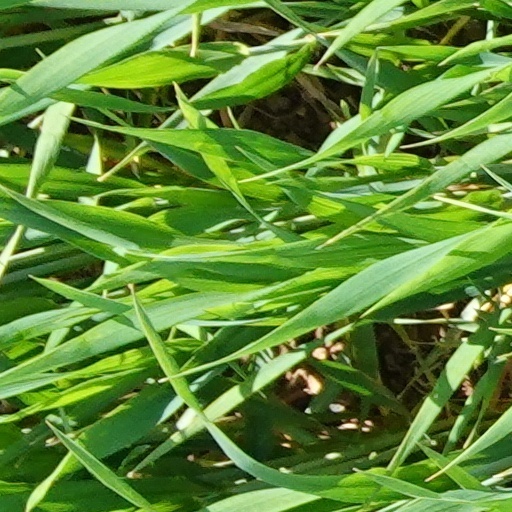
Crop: wheat